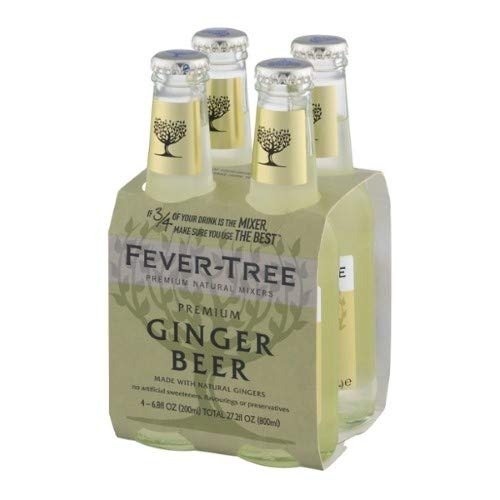
Item Name: Fever Tree Soda, Premium Ginger Beer, 6.8 Fl Oz (Total 24 count, 3 x 8 Packs)
Value: 24.0
Unit: Count

Price: 5.48